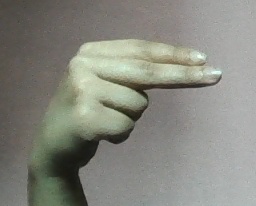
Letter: ain